Viveki Rai

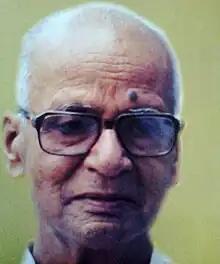
Viveki Rai

He was a famous literary figure of Hindi and Bhojpuri literature. He belonged to Bhumihar community of Sonwani village in Ghazipur. He was a well known Hindi Lalit Nibandhakaar. He received numerous awards from the government of Uttar Pradesh. "Sonamati" is his most popular novel. He was awarded Mahapandit Rahul Sankrityayan Award in 2001 and Uttar Pradesh's prestigious Yash Bharati Samman award in 2006 for his contribution to Hindi literature. He has been awarded the Mahatma Gandhi Samman by the Uttar Pradesh government.